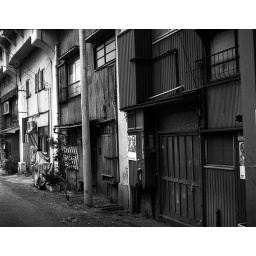
Sticking houses under a rail road